Patterson Mansion

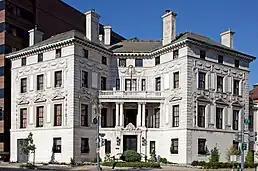

The Patterson Mansion (also known as the Patterson House or the Washington Club) is a historic Neoclassical-style mansion located at 15 Dupont Circle NW in Washington, D.C., in the United States.